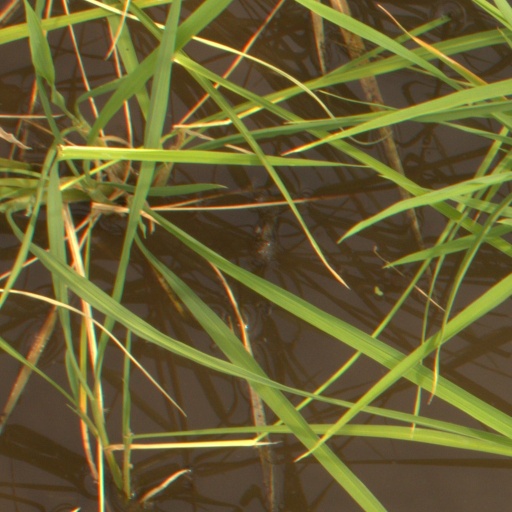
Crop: rice